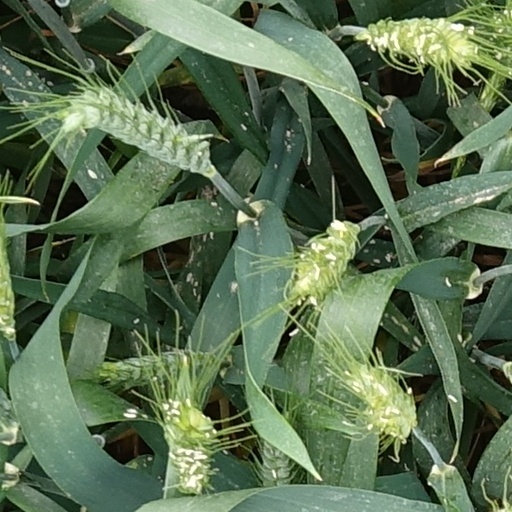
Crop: wheat